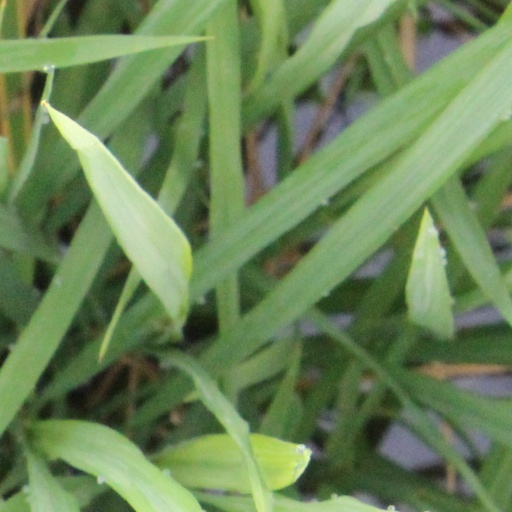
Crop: rice